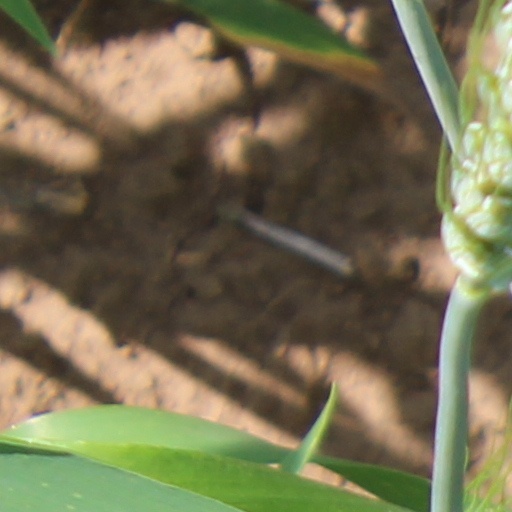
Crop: wheat